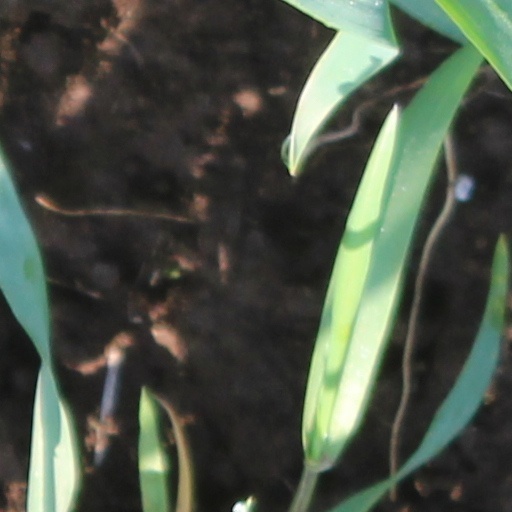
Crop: wheat